Yizhang County

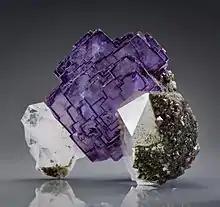
Fluorite mineral specimen from the Yaogangxian Mine, Yizhang County.

In early 1928 Zhu De's troops, survivors of the Nanchang Uprising, Little Long March and Battle of Shantou, found refuge here with the local warlord. Chen Yi was with him; neither dared reveal his identity at the time. It was from here that a rested and bolstered communist column marched to the Jinggangshan Mountains in April to join the hold-outs from another uprising.